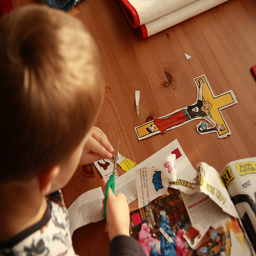
SMALL CHILD CUTTING OUT IMAGES OUT OF MAGAZINE
A young boy cutting out paper from a magazine.
a small boy is cutting out some different pictures
A boy is cutting things out of a magazine.
Boy cutting out a picture of figure on a cross.